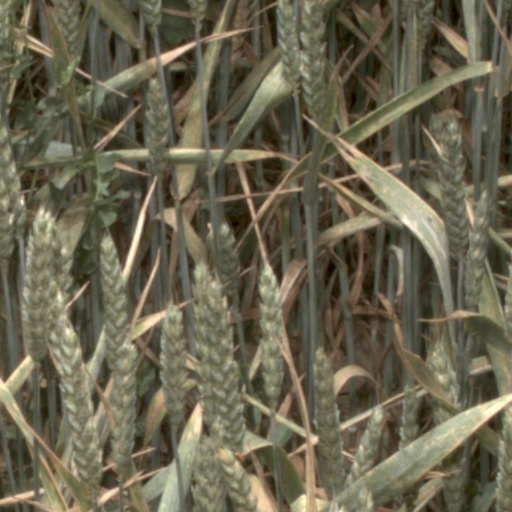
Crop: wheat